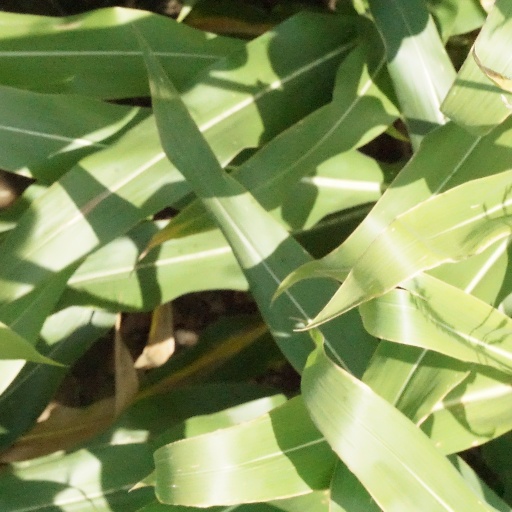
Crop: maize; corn